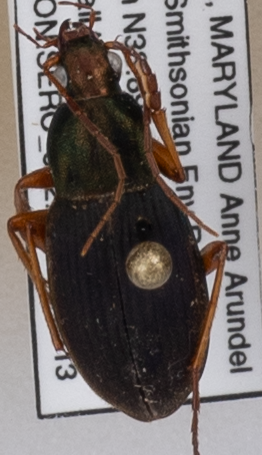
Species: Chlaenius aestivus
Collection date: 2021-05-13
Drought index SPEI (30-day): -1.038
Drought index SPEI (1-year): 1.69
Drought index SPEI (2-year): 1.19